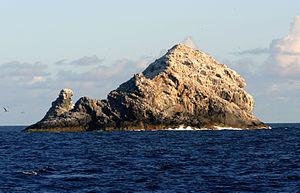
Gardner Pinnacles, Pūhāhonu en hawaïen, est un ensemble de deux îlots des îles hawaïennes du Nord-Ouest, et fait partie du monument national marin de Papahānaumokuākea.